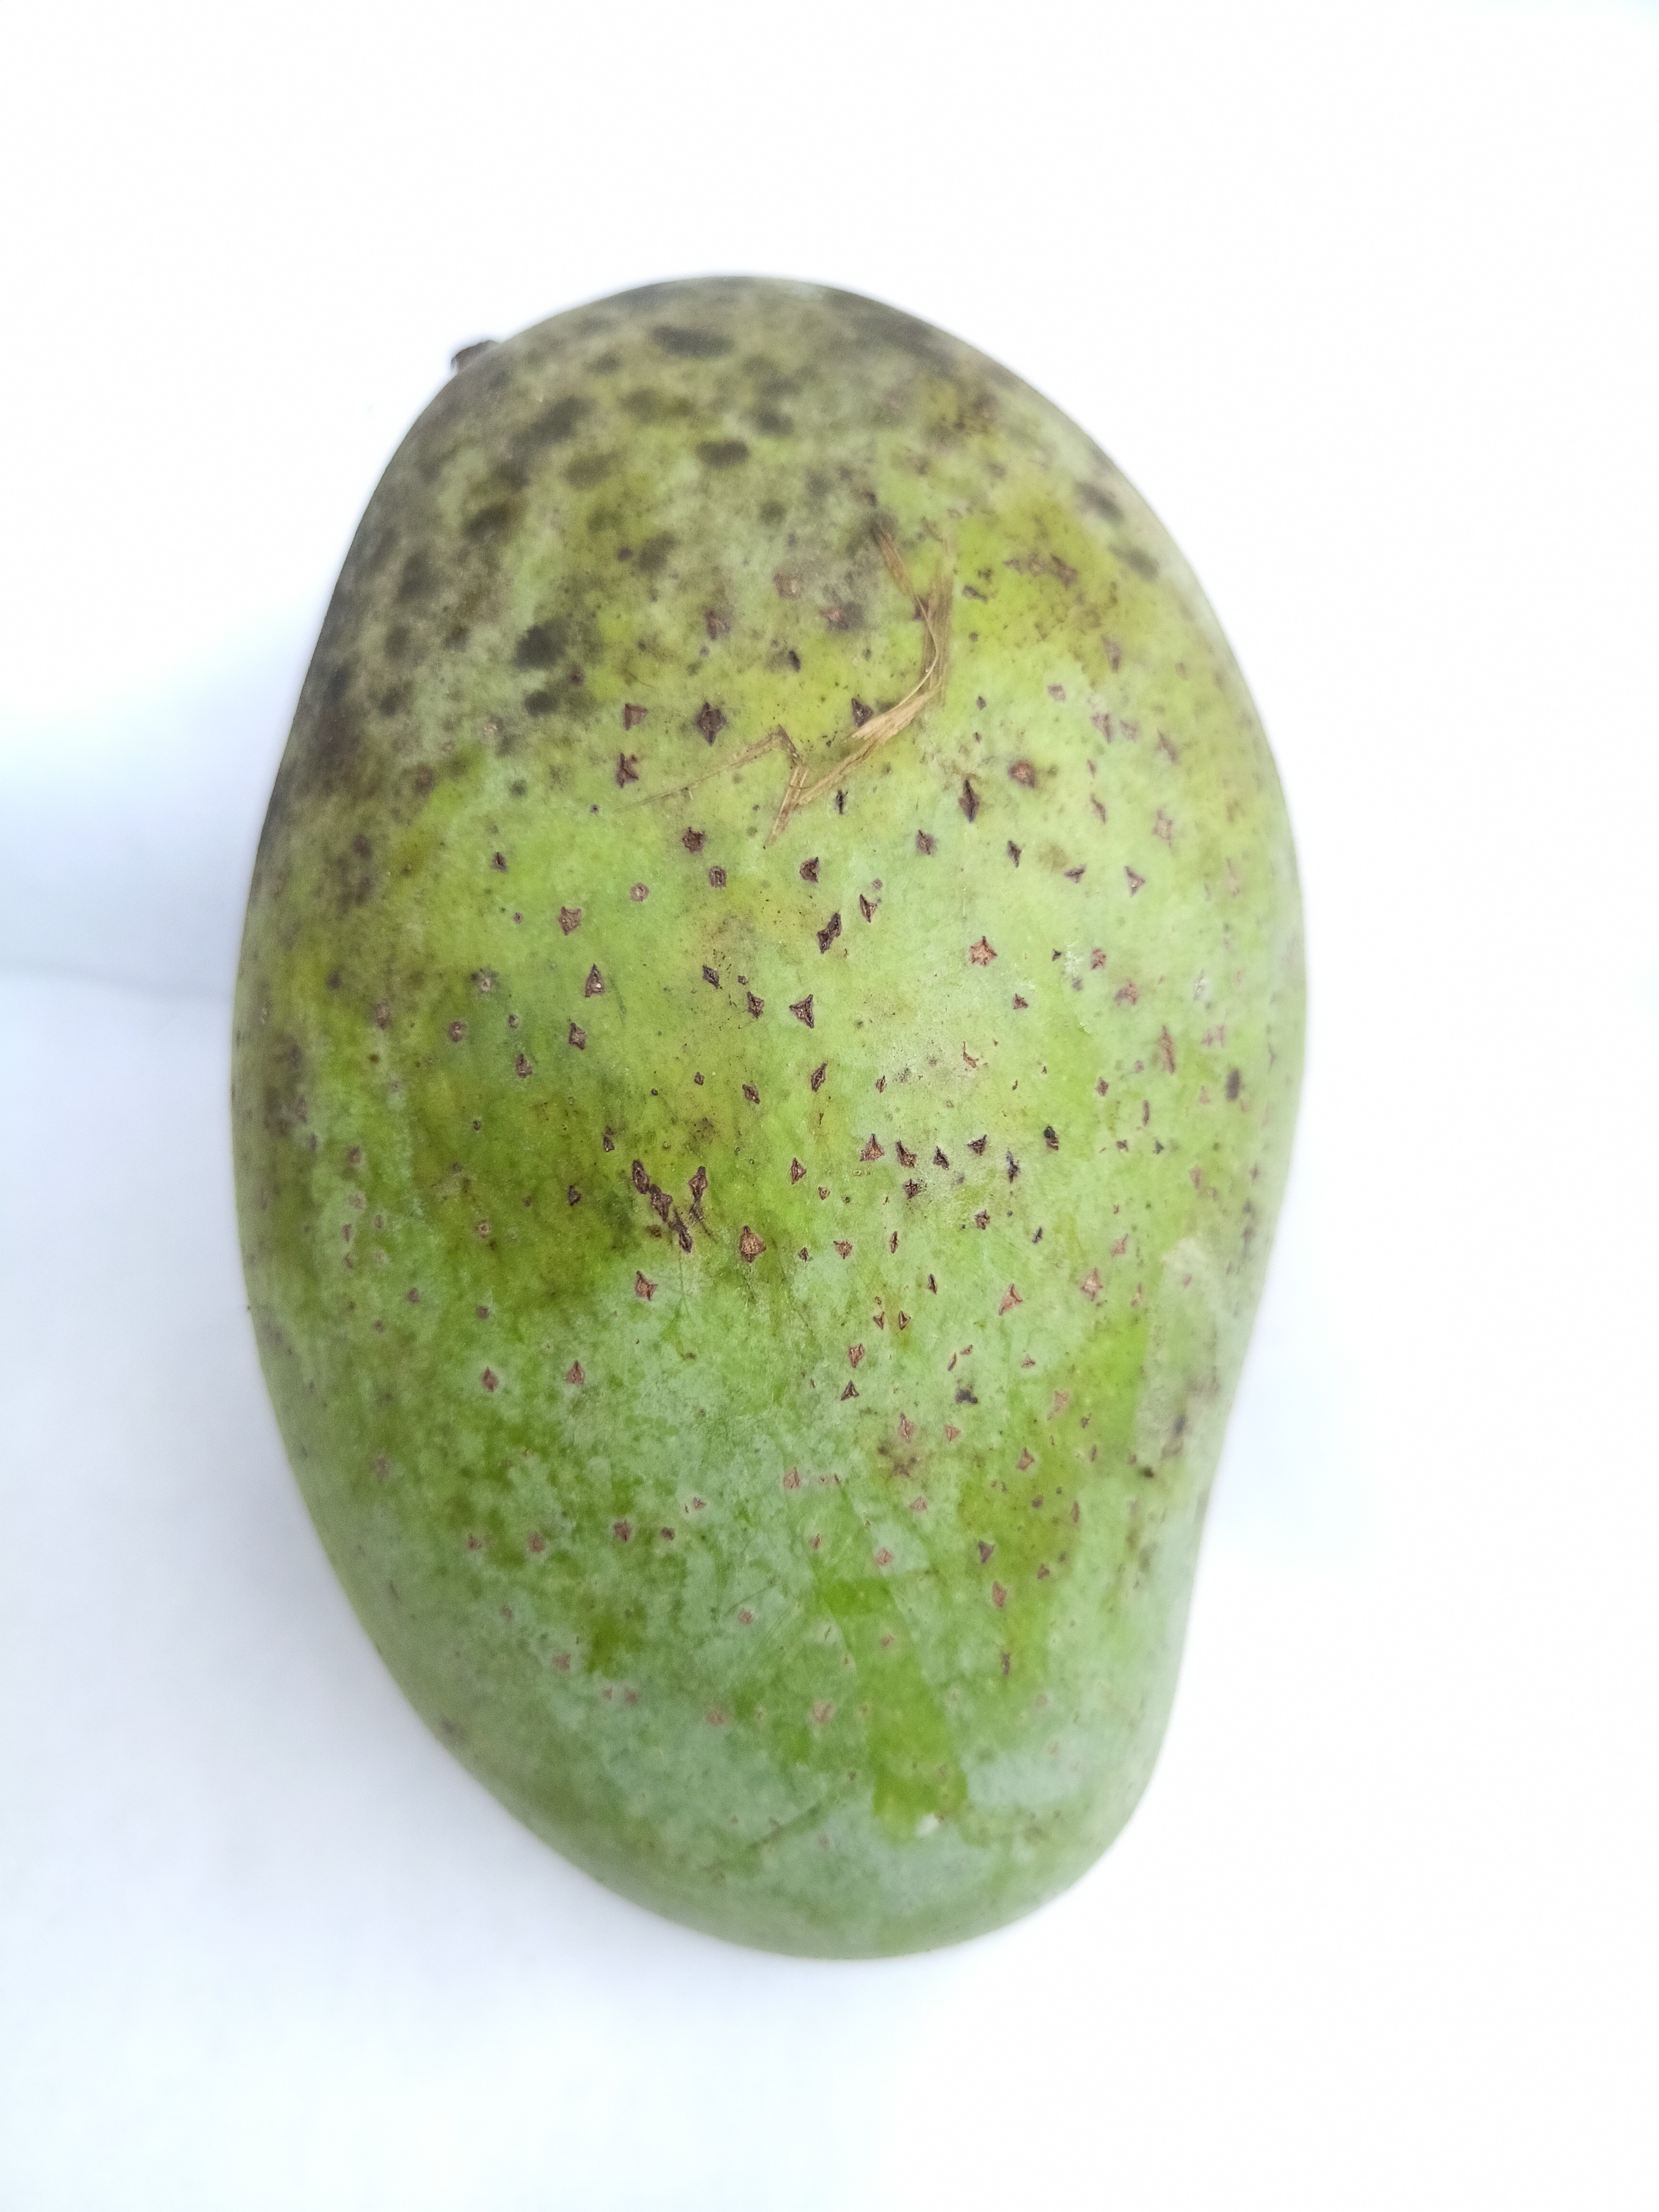
Mango variety: Amrapali